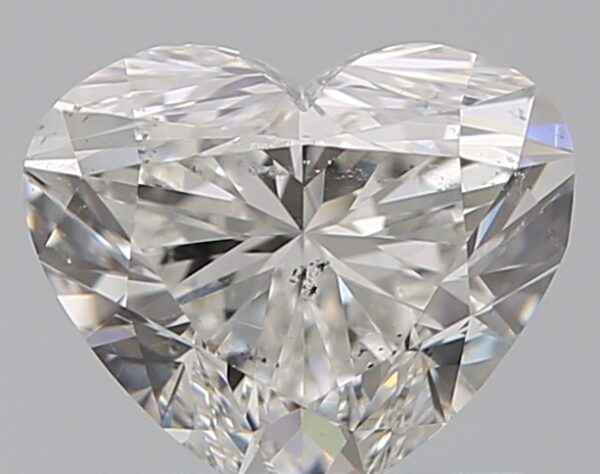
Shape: heart
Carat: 0.7
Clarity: SI2
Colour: F
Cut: VG
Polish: EX
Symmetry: VG
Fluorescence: N
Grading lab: GIA
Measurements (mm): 5.17 x 6.1 x 3.67